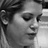
Emotion: neutral